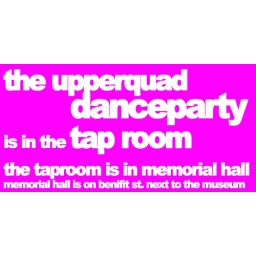
the tap room is in memorial hall on benefit street in between the college building and the museum.